Adirondack League Club v. Sierra Club

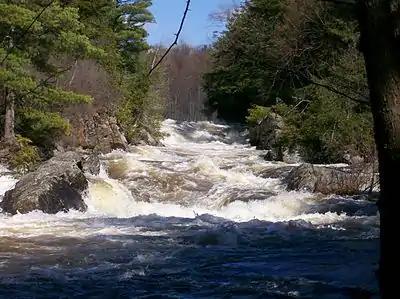

Rivers were once important means of transporting commodities such as logs to market, and in the nineteenth century, the New York legislature declared numerous rivers public highways using their power of eminent domain. In contrast to rivers declared public highways by statute, the term "navigable-in-fact" generally refers to rivers of such importance that they are considered public highways under the common law. The Court of Appeals states that ""This rule is longstanding and recognizes that some waterways are of such practical utility that private ownership from the time of the original grant from the State or sovereign is subject to an easement for public travel (see, id., at 458).""